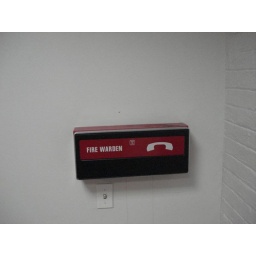
I once leaned against this wall and knocked this open. A phone fell out.